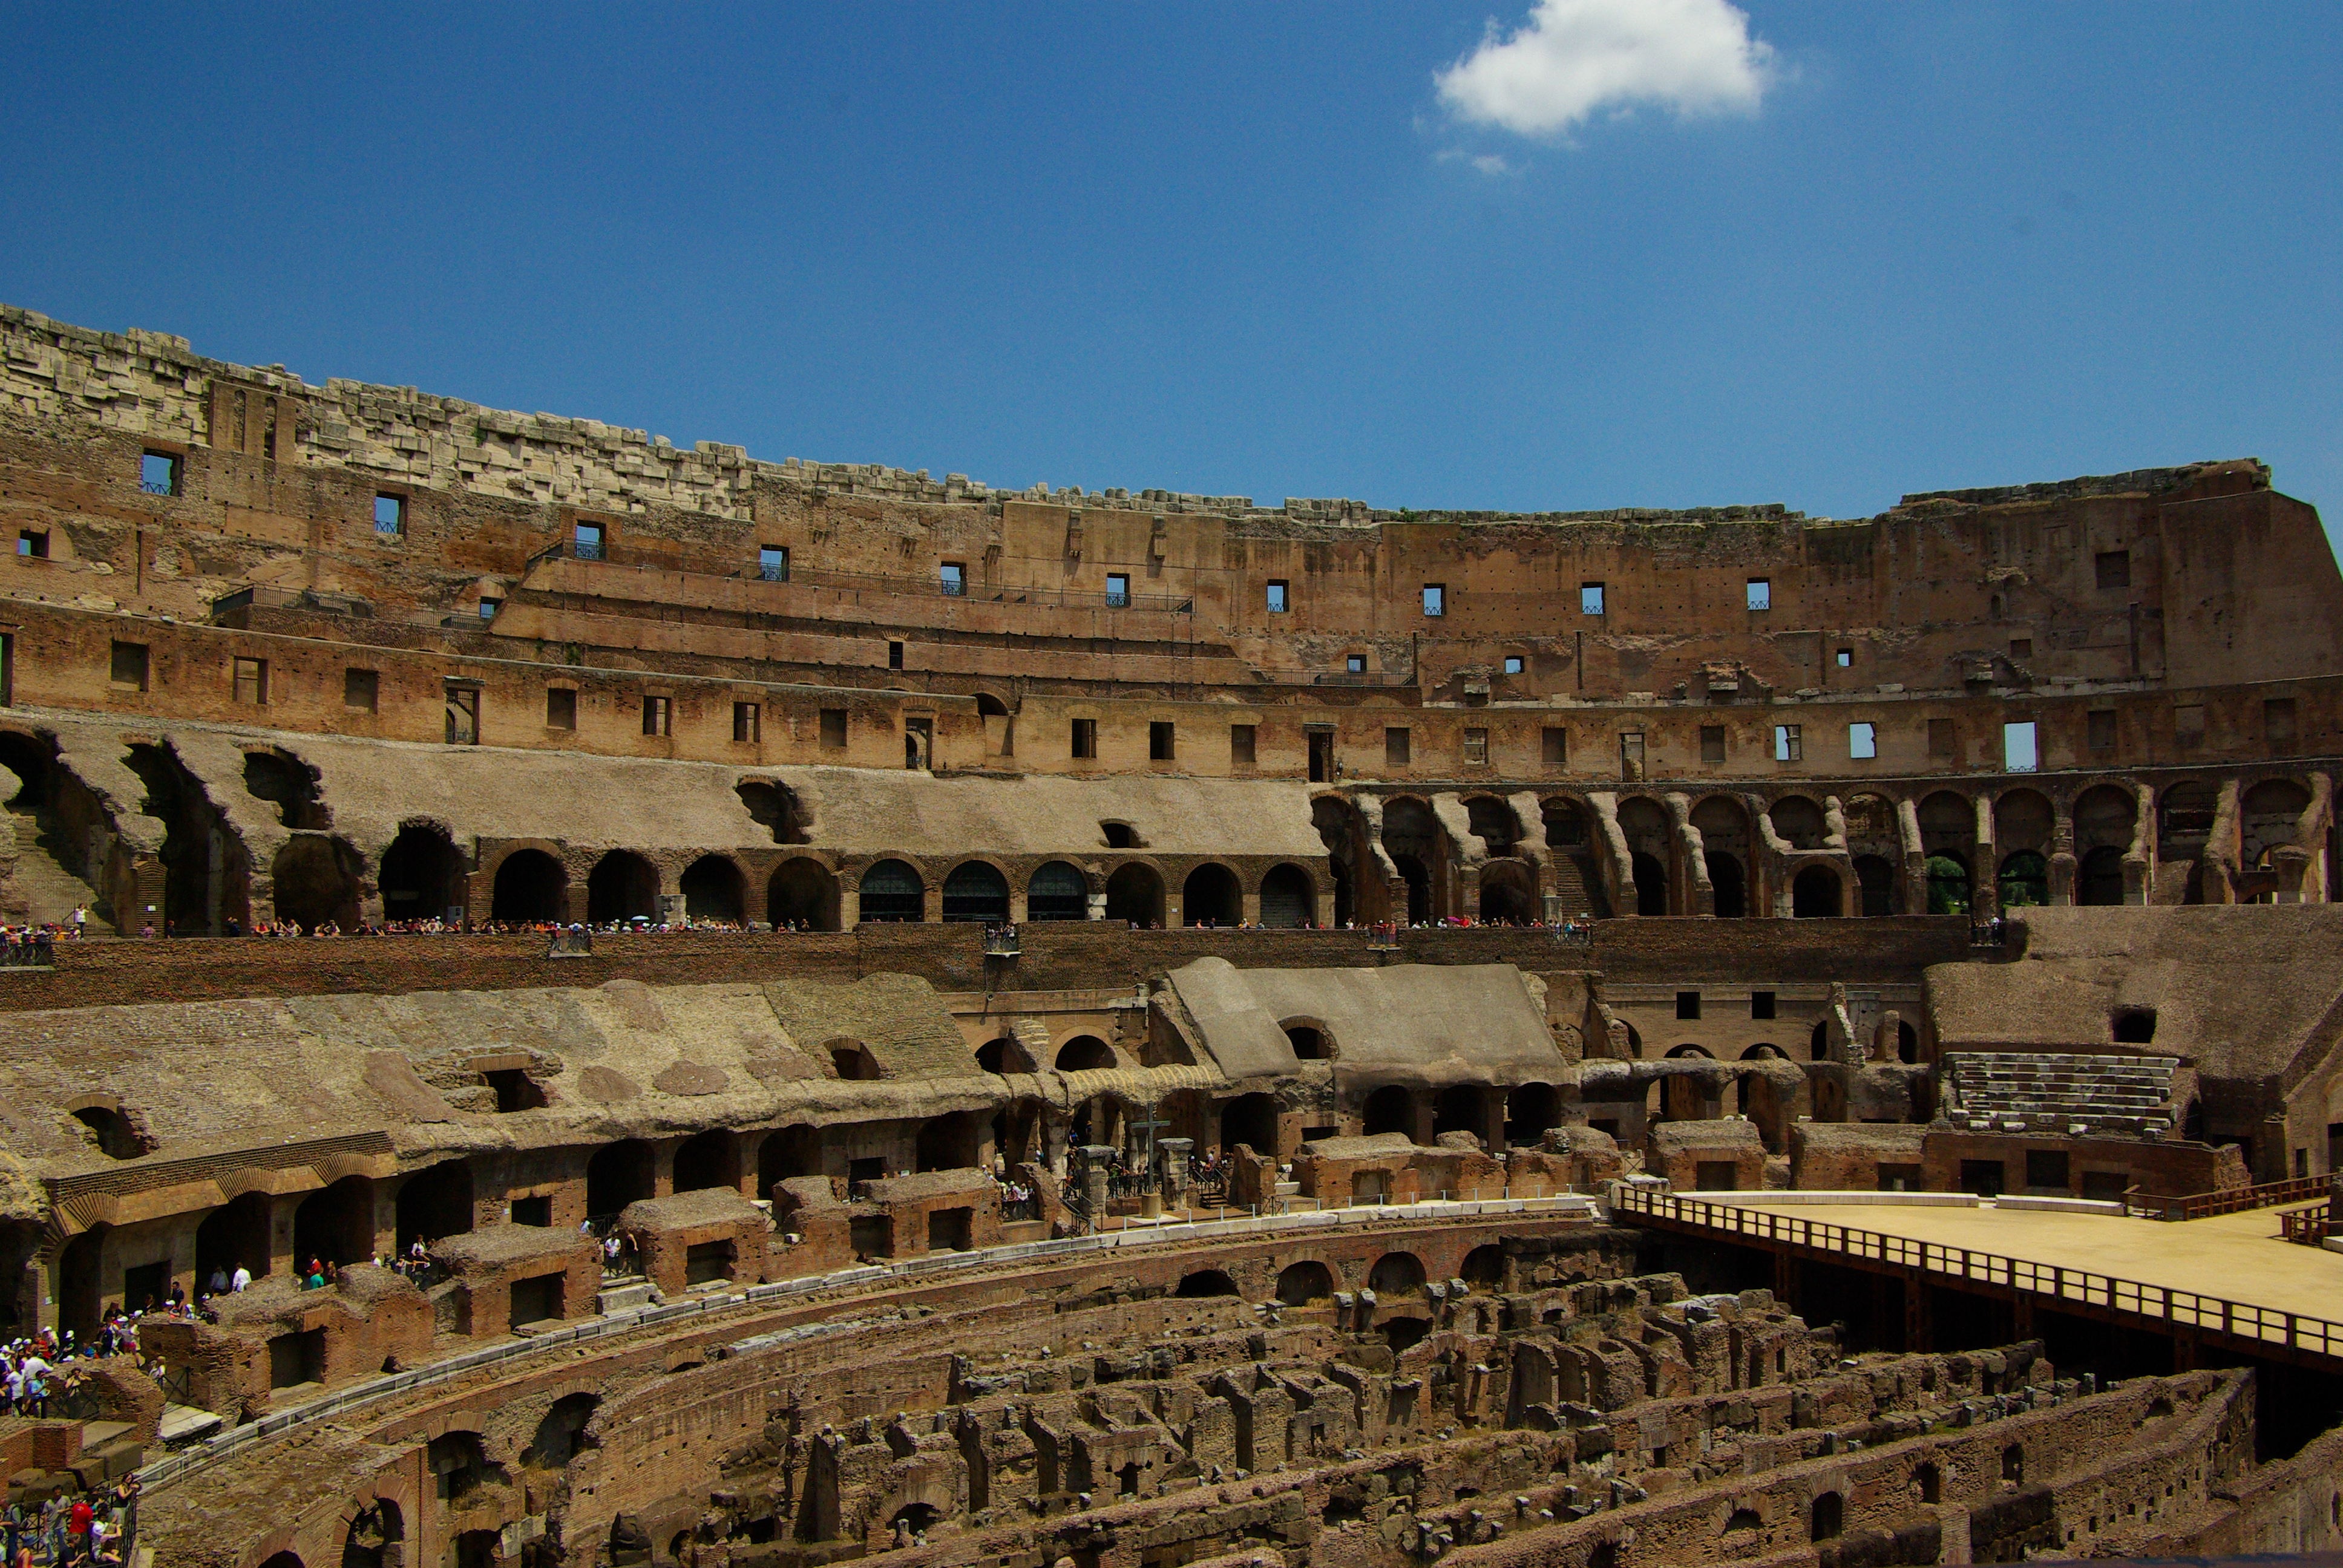
structure, palace, city, landmark, italy, christian, stadium, arena, amphitheatre, backpacking, bullring, amphitheater, ancient rome, historic site, ancient history, colosseo, mecca, geographical feature, human settlement, sport venue, ancient roman architecture